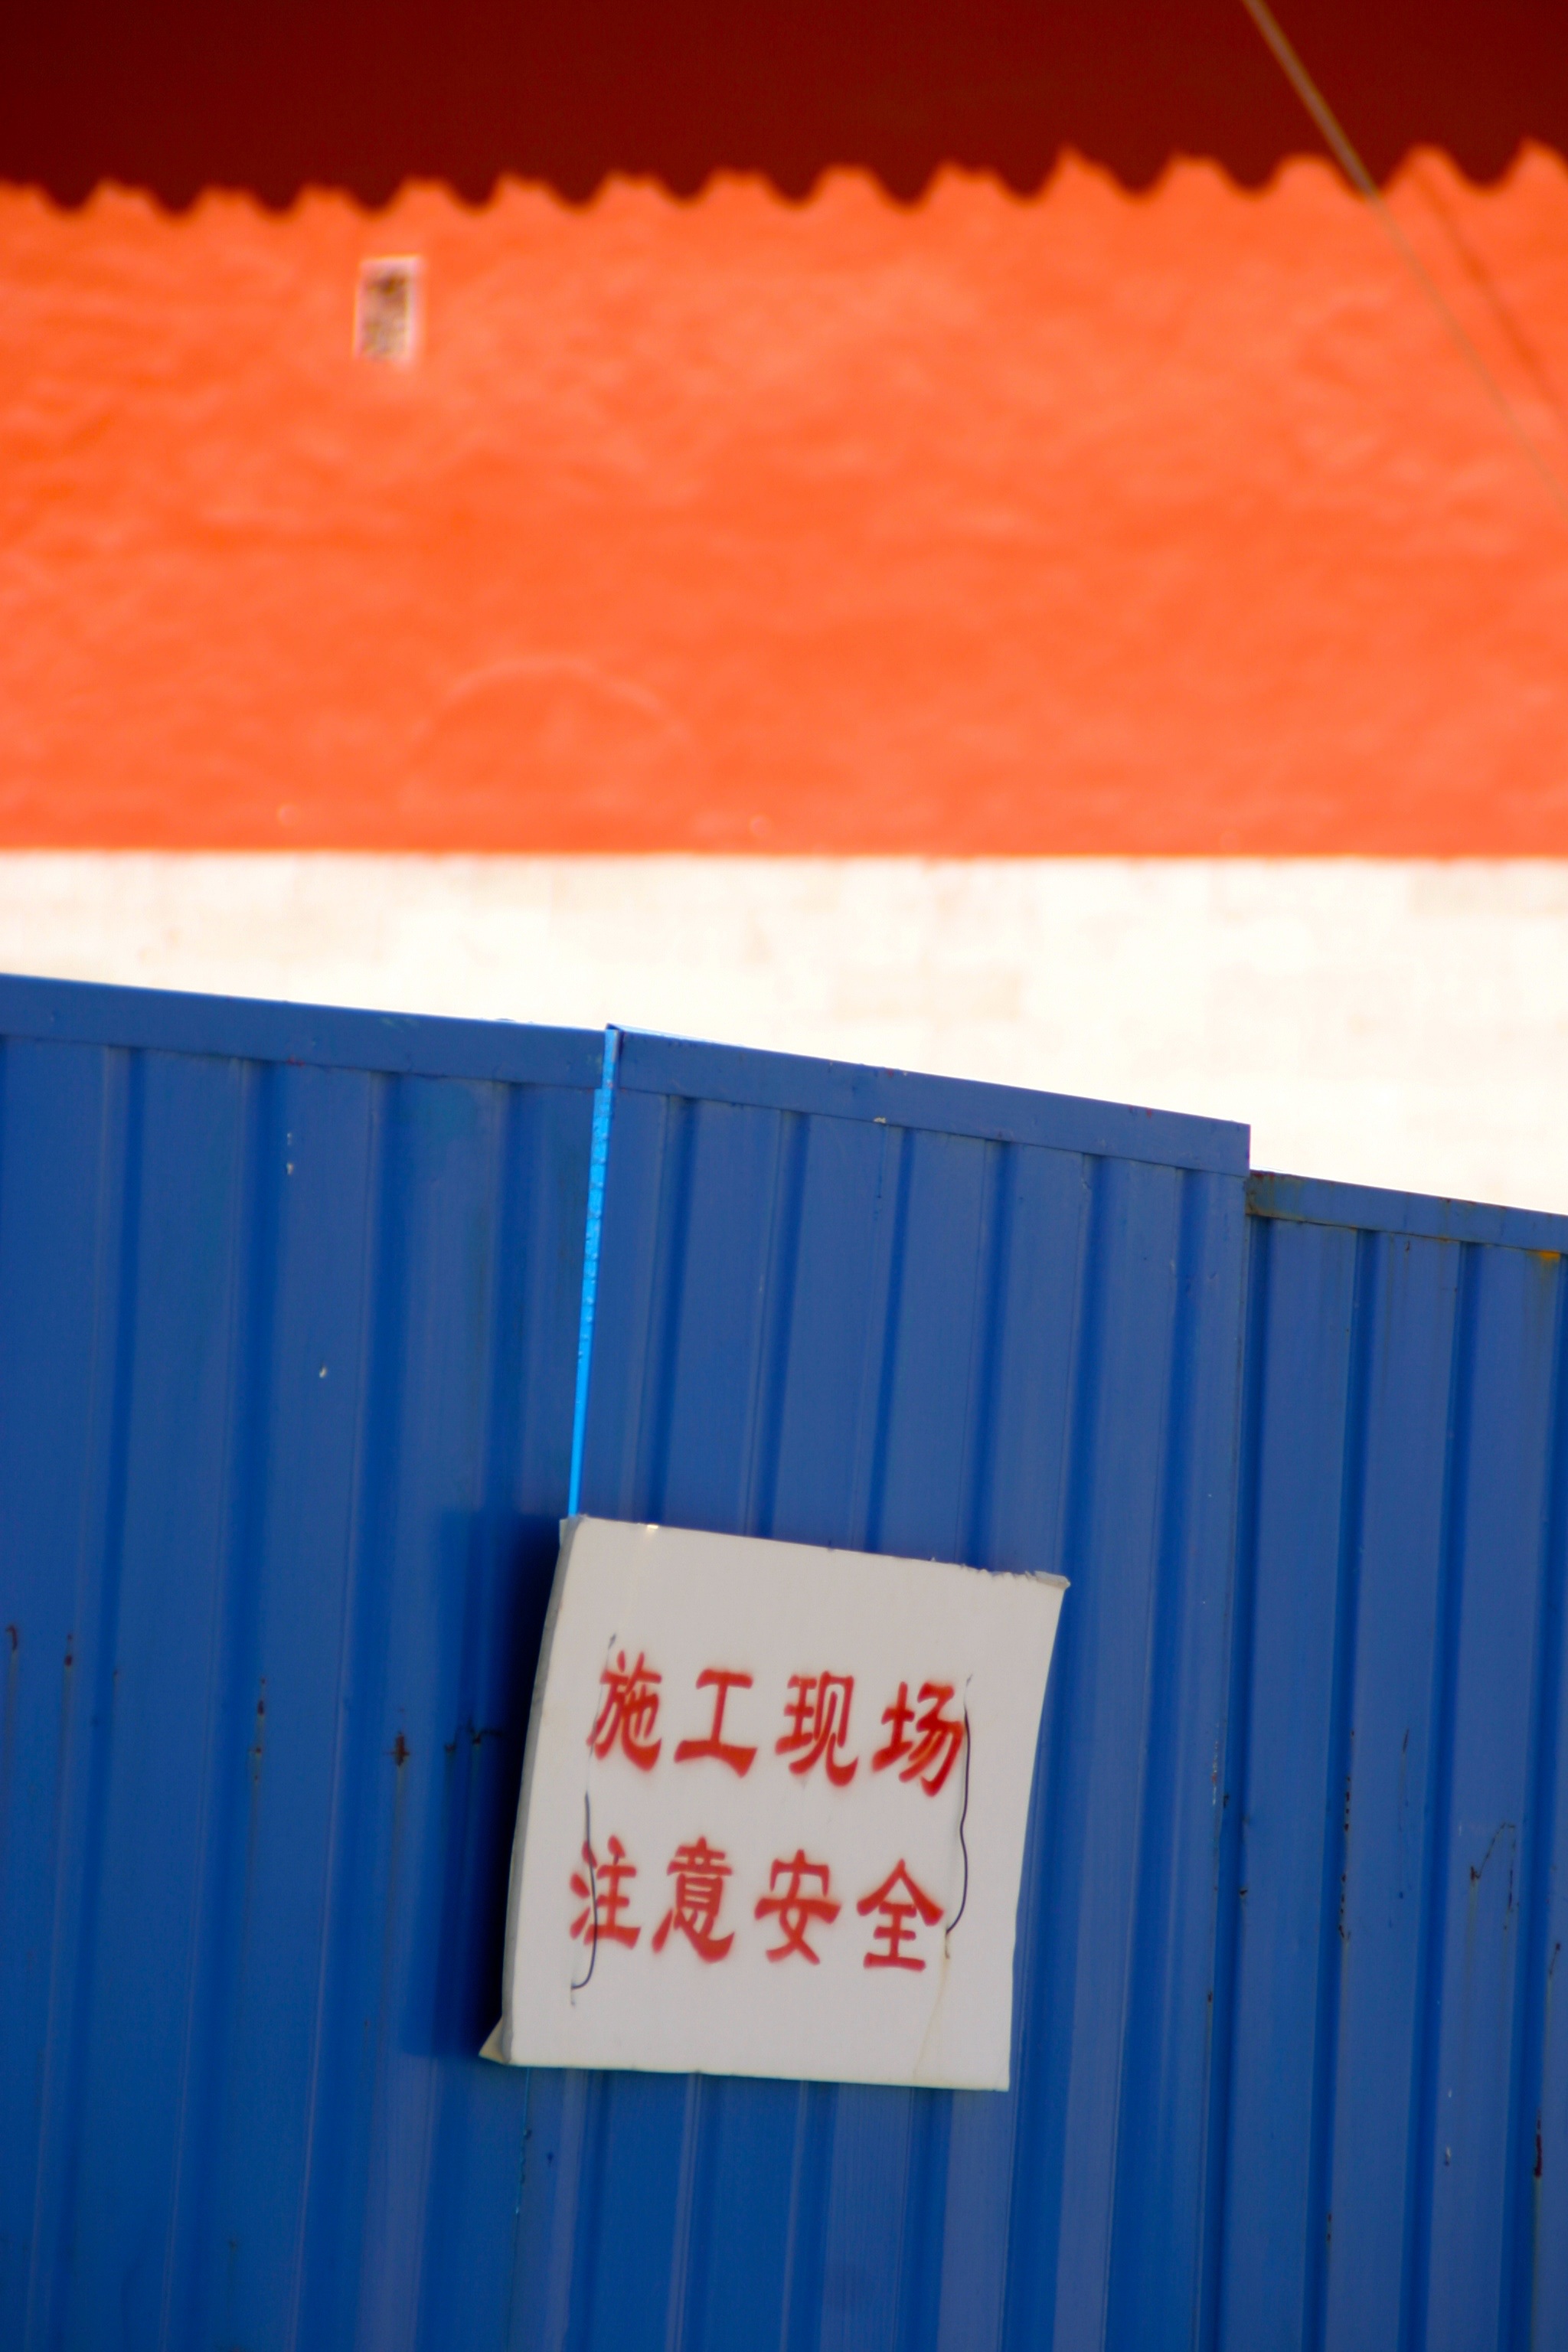
red, color, flag, metal, blue, paper, material, product, art, prohibited, site, china, shape, prohibitory, parents are liable for children